D. Brian Peterman

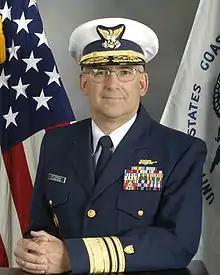

Vice Admiral David Brian Peterman retired in July 2008. Prior to retiring he was Commander, Atlantic Area / Commander, Defense Force East. He assumed command of United States Coast Guard Atlantic Area on May 9, 2006 and was the operational commander for all Coast Guard activities in an area of responsibility east of the Rocky Mountains from Canada to Mexico, across the Atlantic Ocean to the Persian Gulf and throughout the Caribbean Sea. Over 33,000 military and civilian personnel, and 30,000 auxiliarists were under his leadership. He served concurrently as Commander, U.S. Coast Guard Defense Force East. With this change of command, Peterman relieved Vice Admiral Vivien S. Crea.